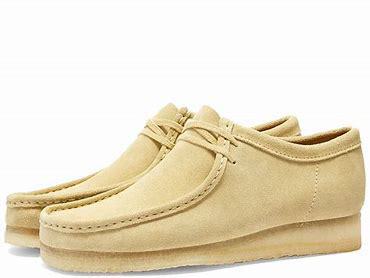
Brand: Clarks
Model: Wallabee